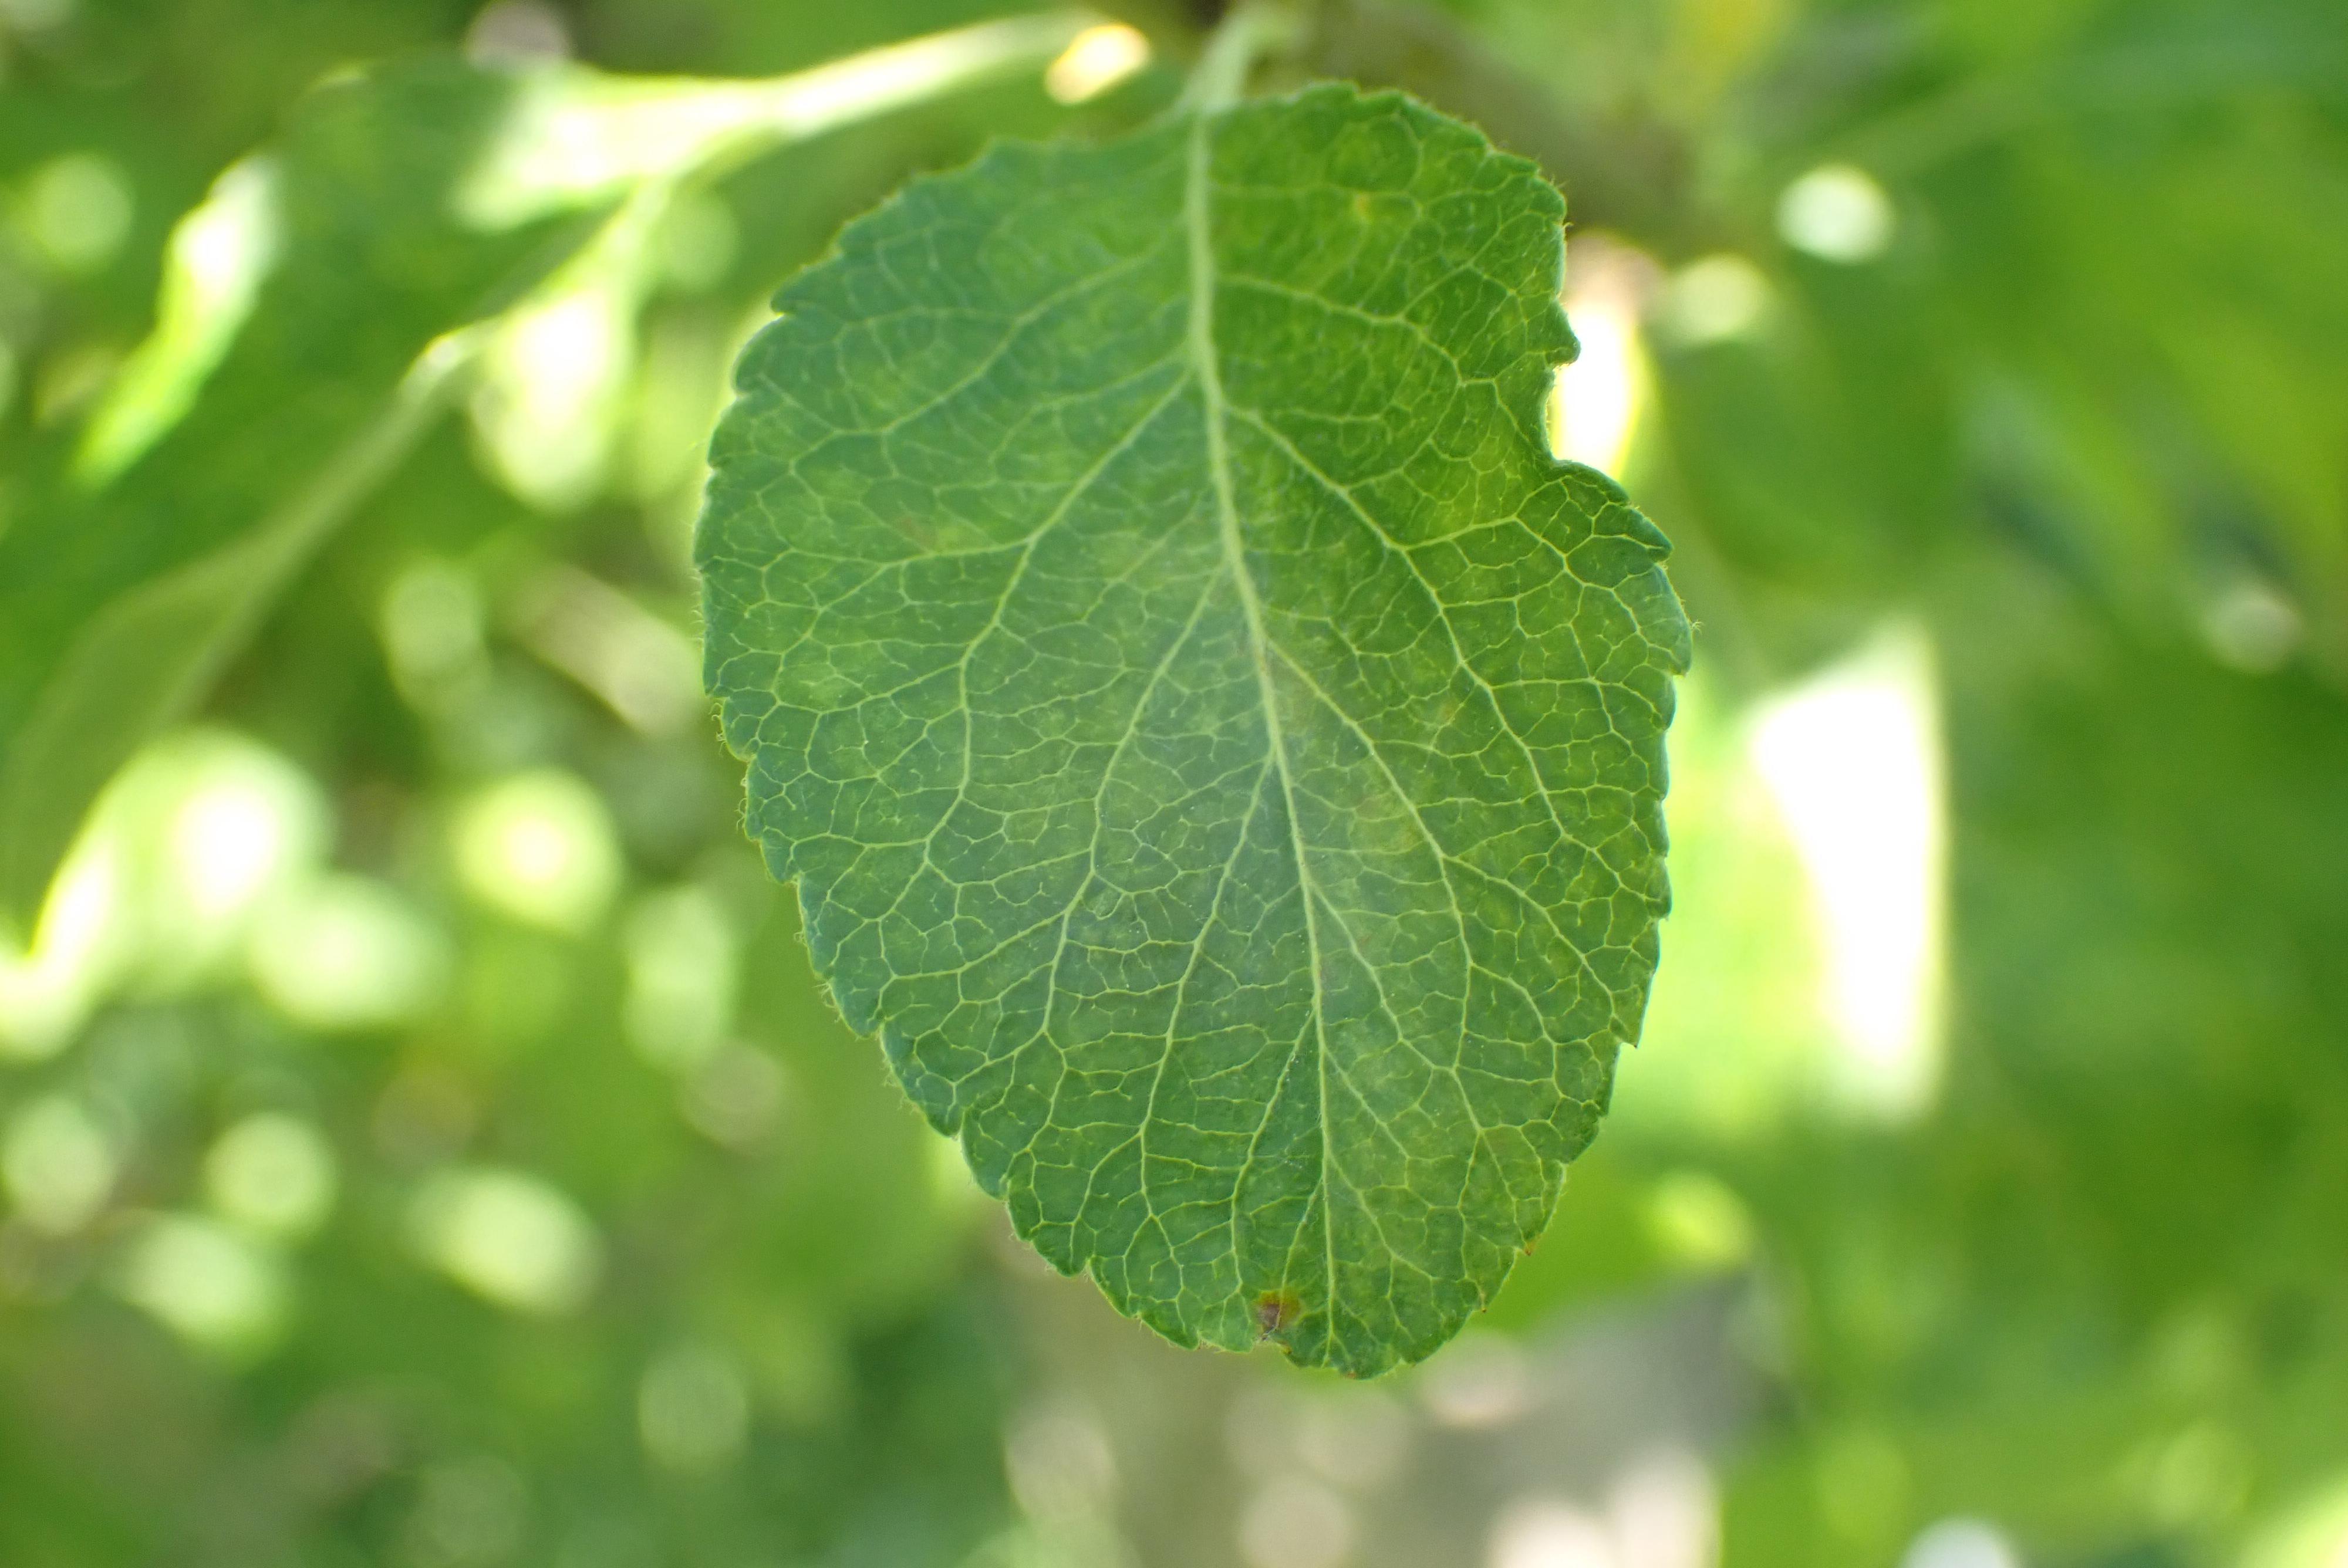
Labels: scab